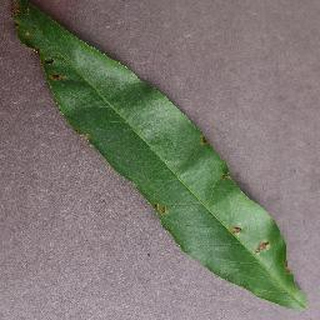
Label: peach_bacterial_spot